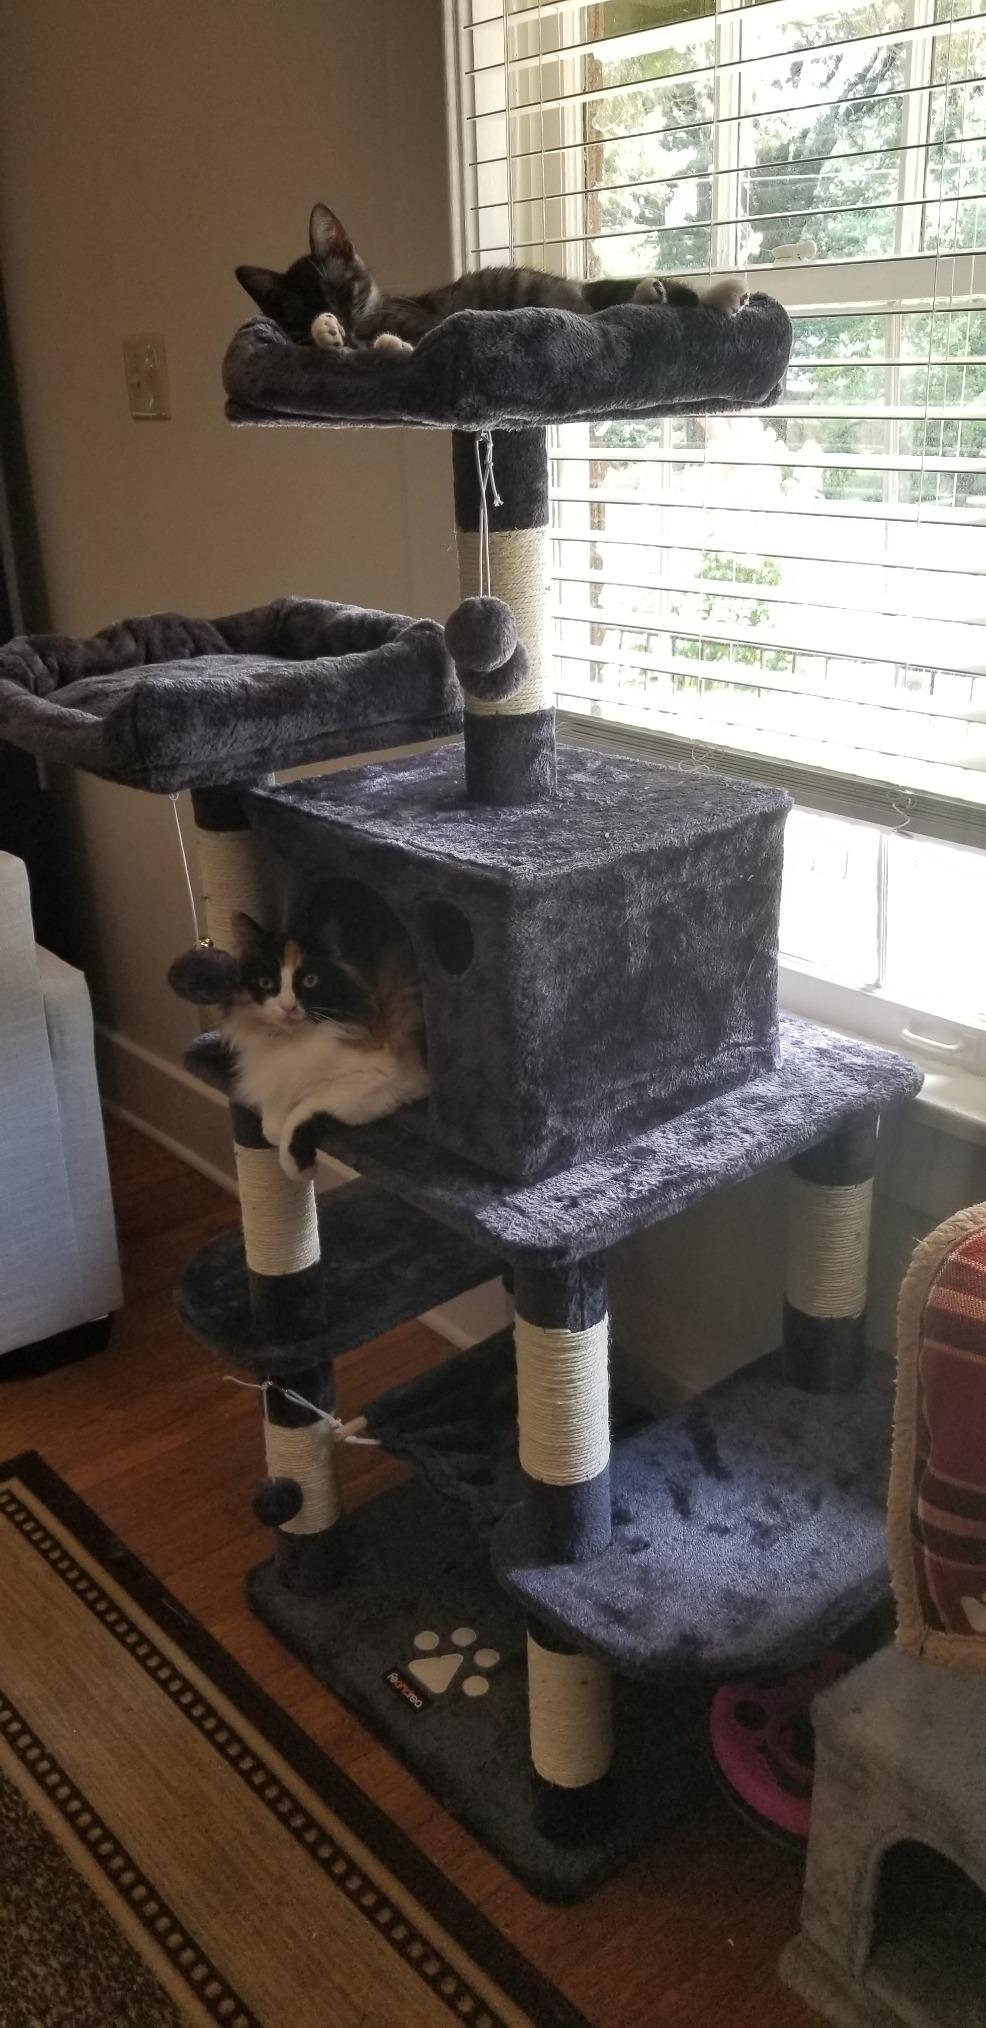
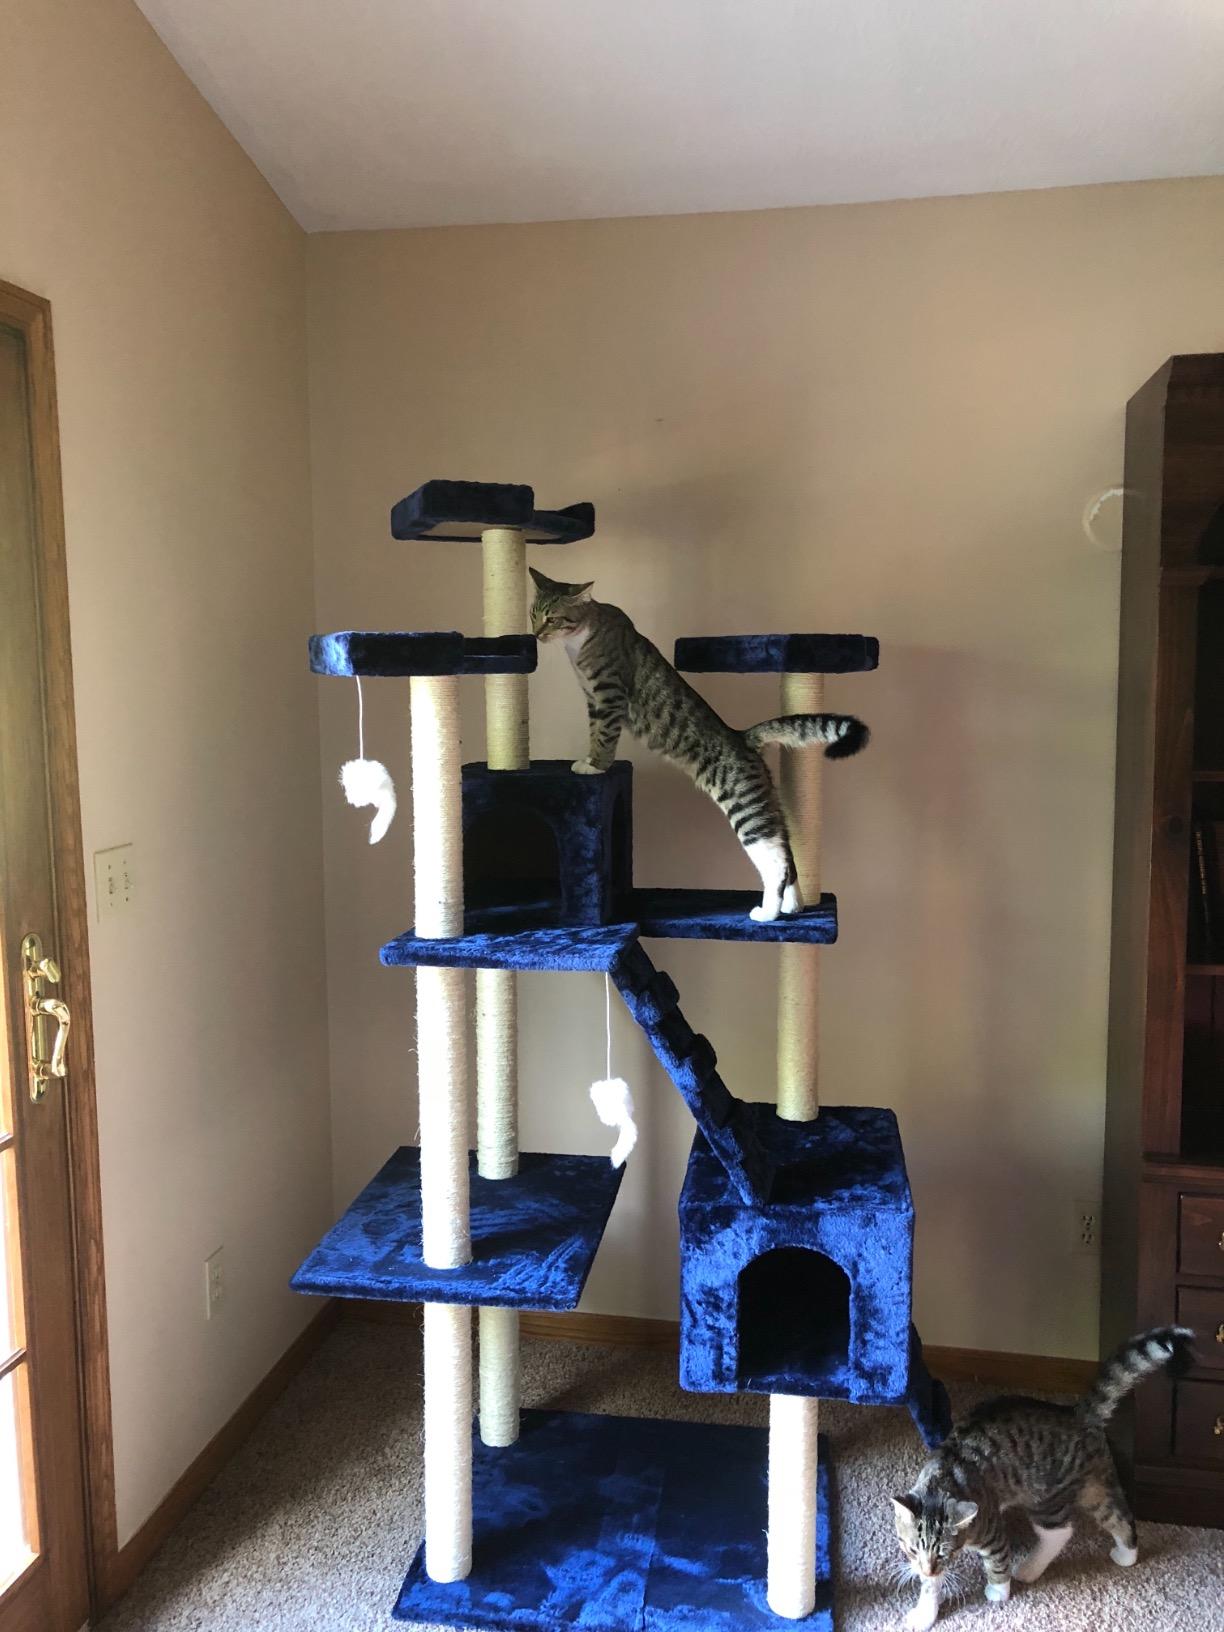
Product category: items_cat tree
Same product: no